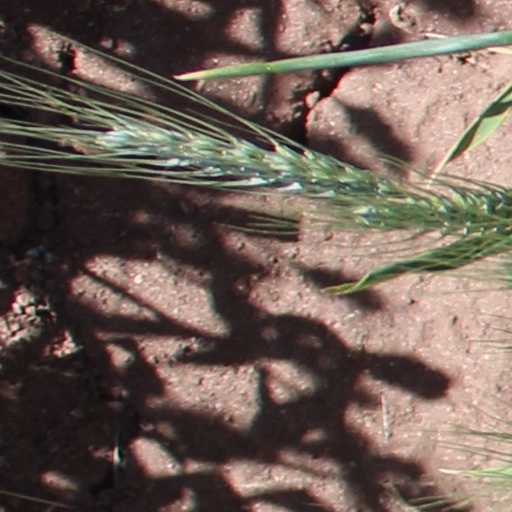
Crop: wheat